Joker (2016 film)

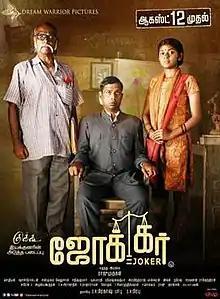
Theatrical poster

Joker is a 2016 Tamil-language political satire film written and directed by Raju Murugan of "Cuckoo" fame and produced by S. R. Prakash Babu and S. R. Prabhu, under the banner Dream Warrior Pictures. The film stars Guru Somasundaram, Ramya Pandian, and Gayathri Krishnaa in the lead roles, while Mu Ramaswamy, Bava Chelladurai, and Bala Murugan are in supporting roles.